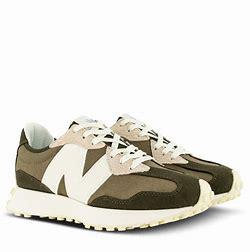
Brand: New
Model: Balance New Balance 327 Marathon